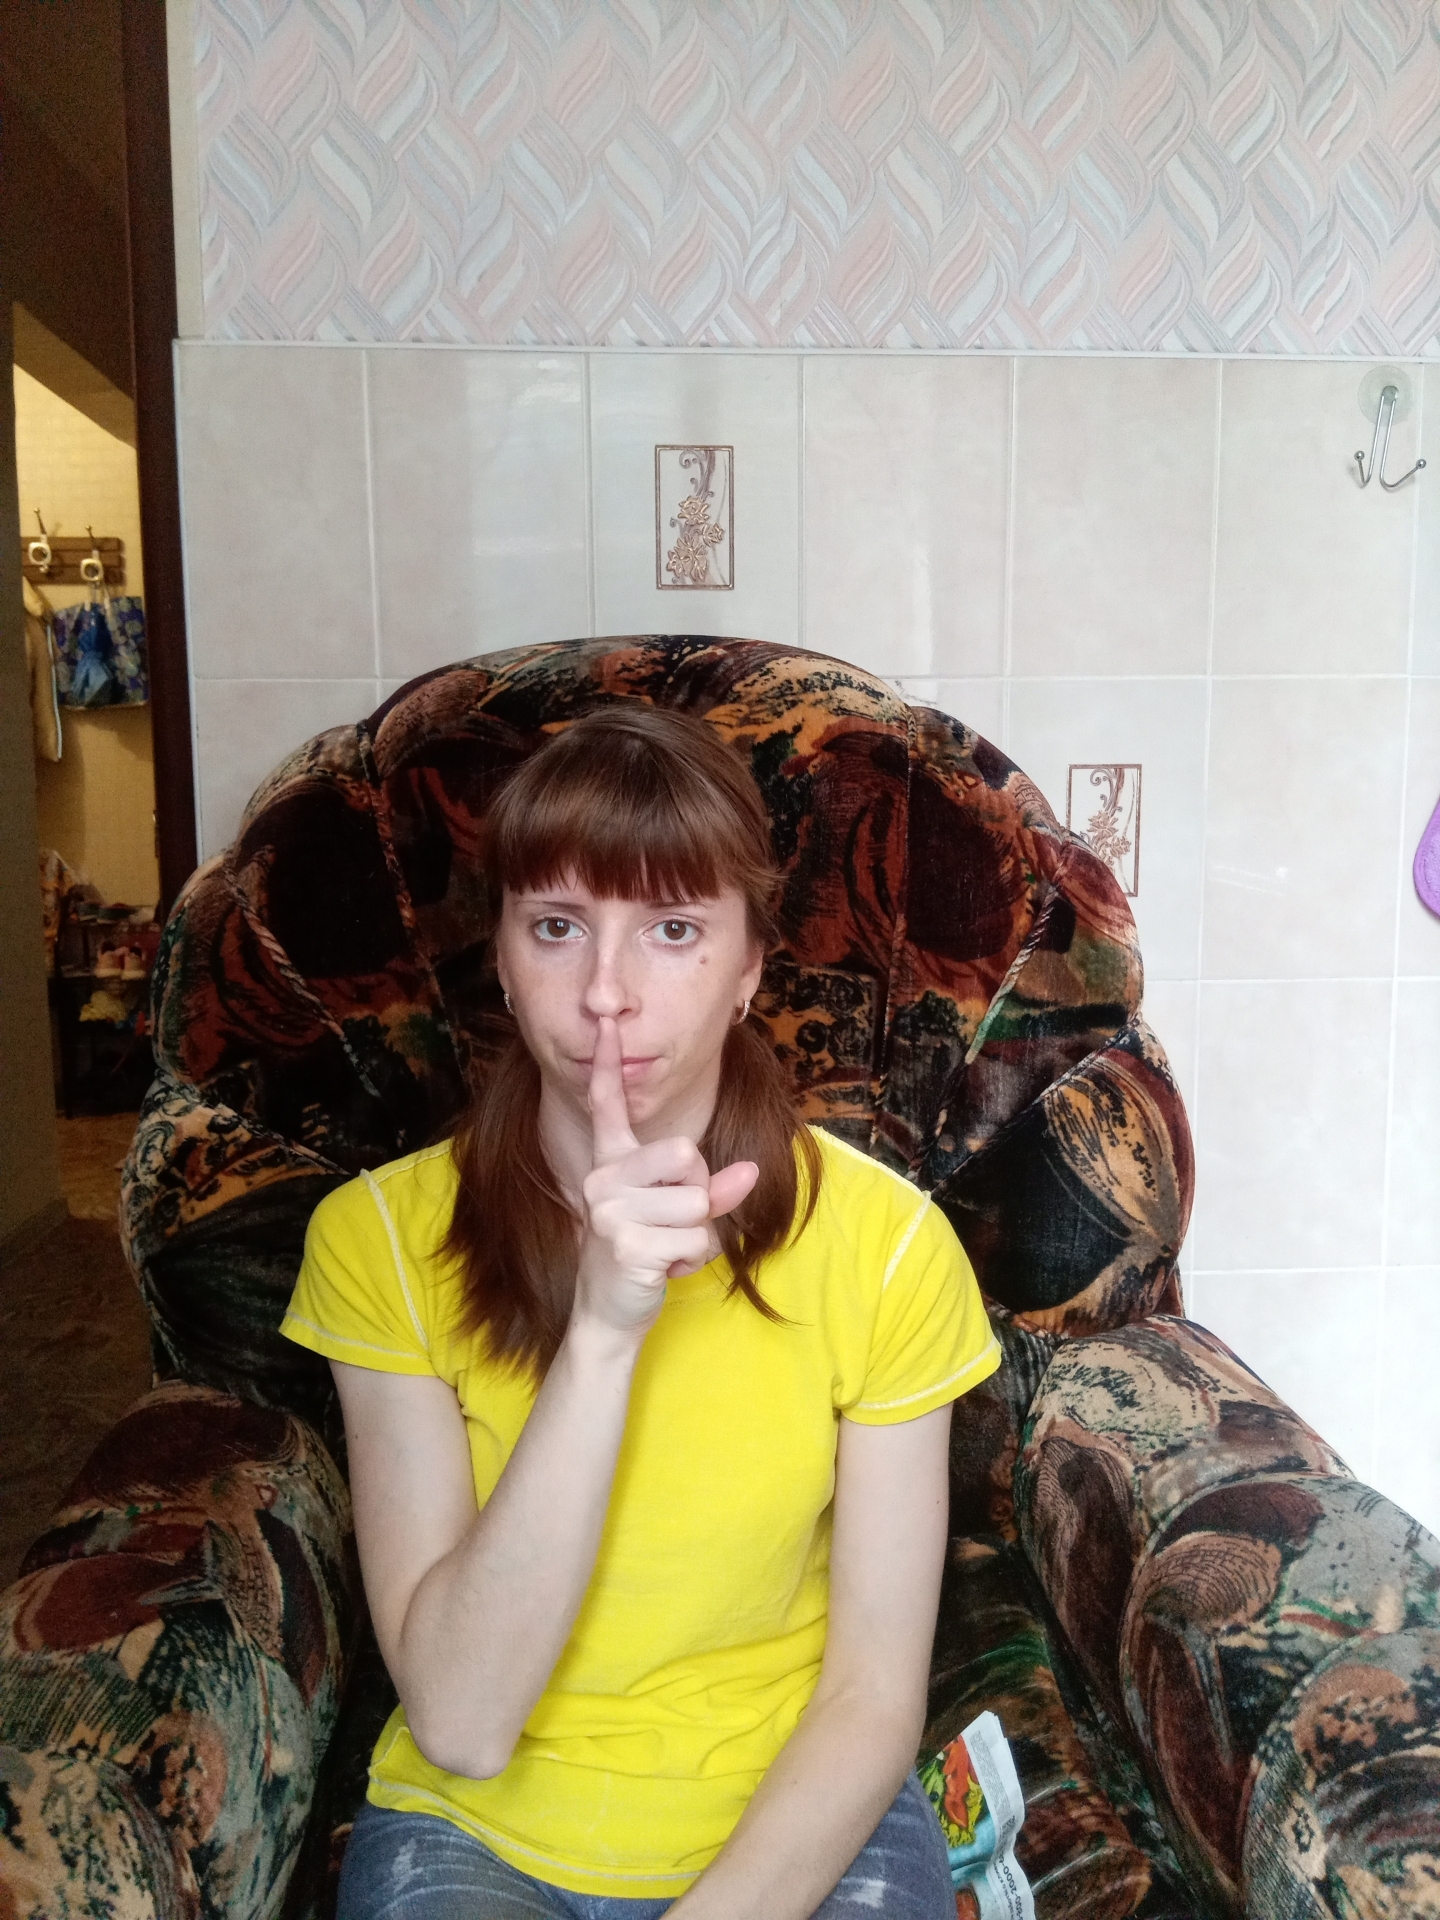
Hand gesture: mute